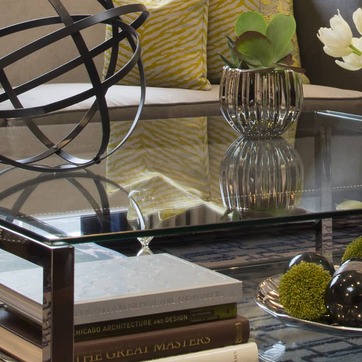
Material: glass